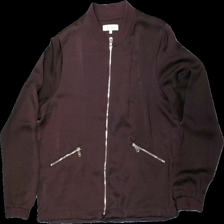
View: front
Type: Jacket
Category: Ladies
Brand: Rosebud
Colors: Red
Material: 100% poly
Cut: Regular
Size: M
Season: Autumn
Price range: <50
Recommended usage: Recycle
Description: Red thin jacket from Rosebud, size M. Poor condition.